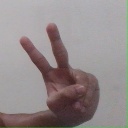
अक्षर: ऐ